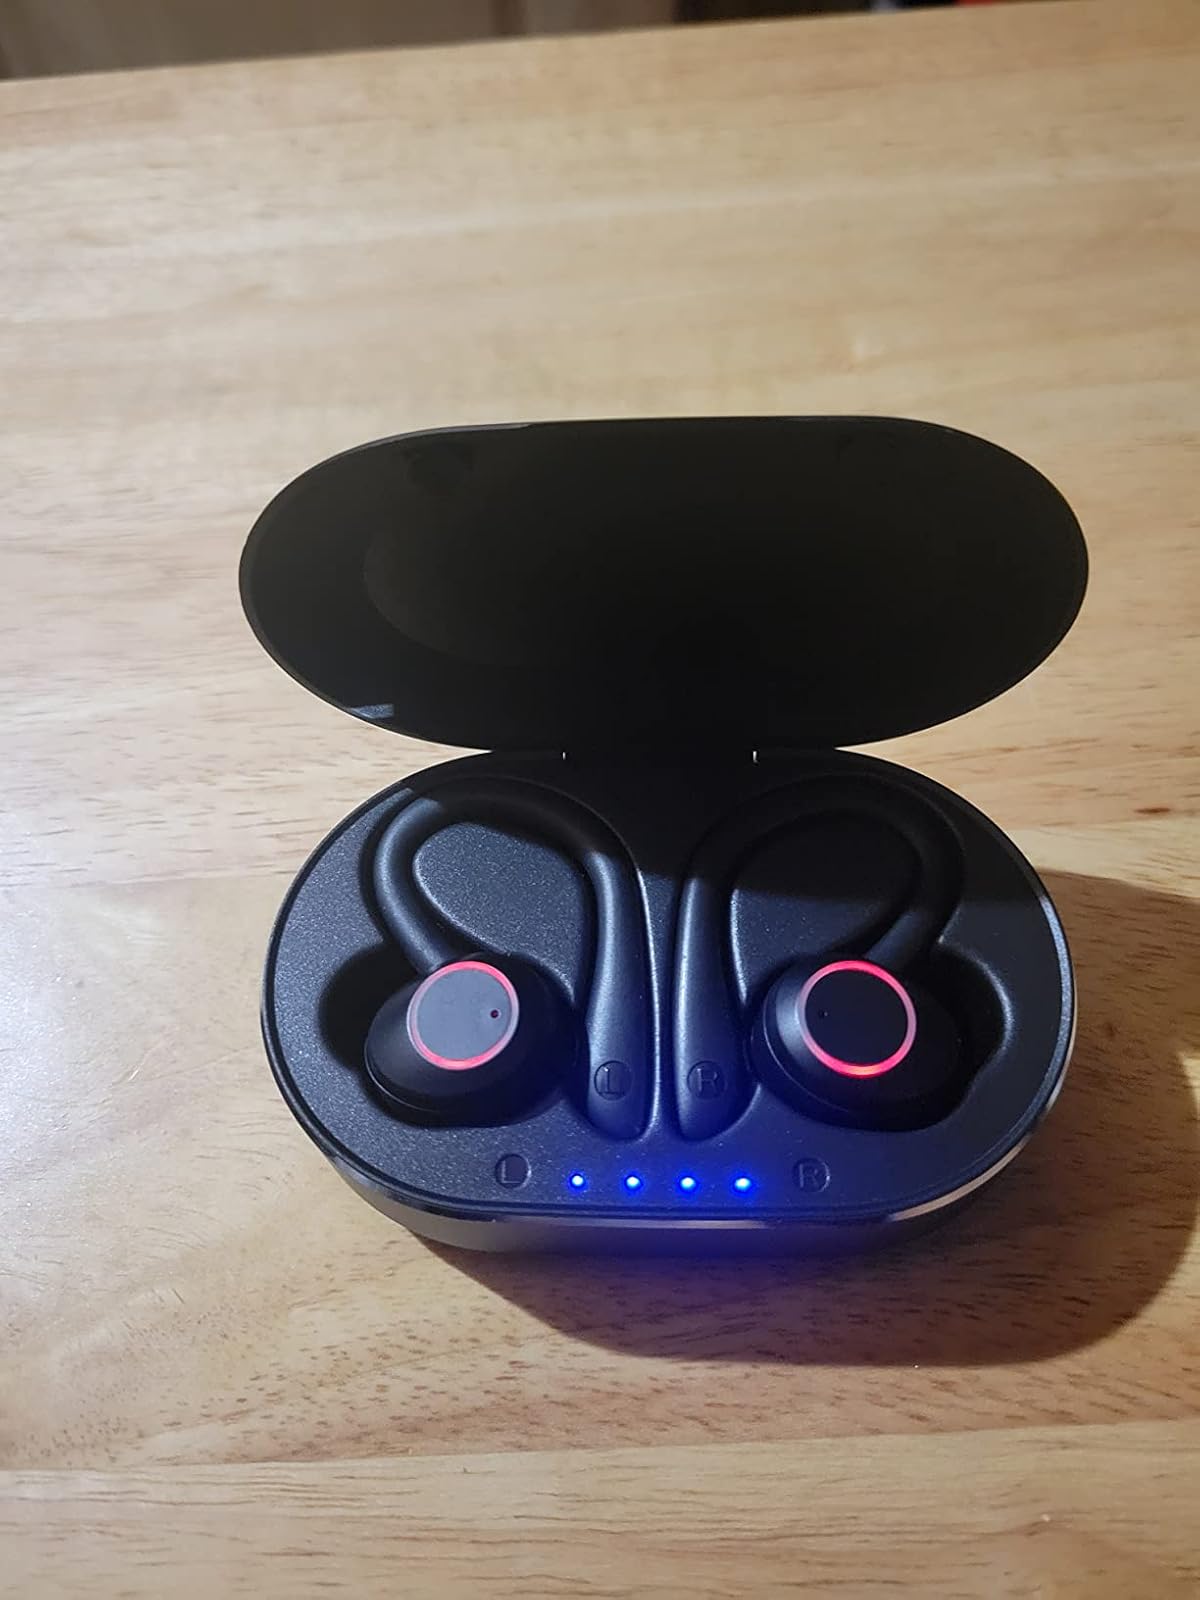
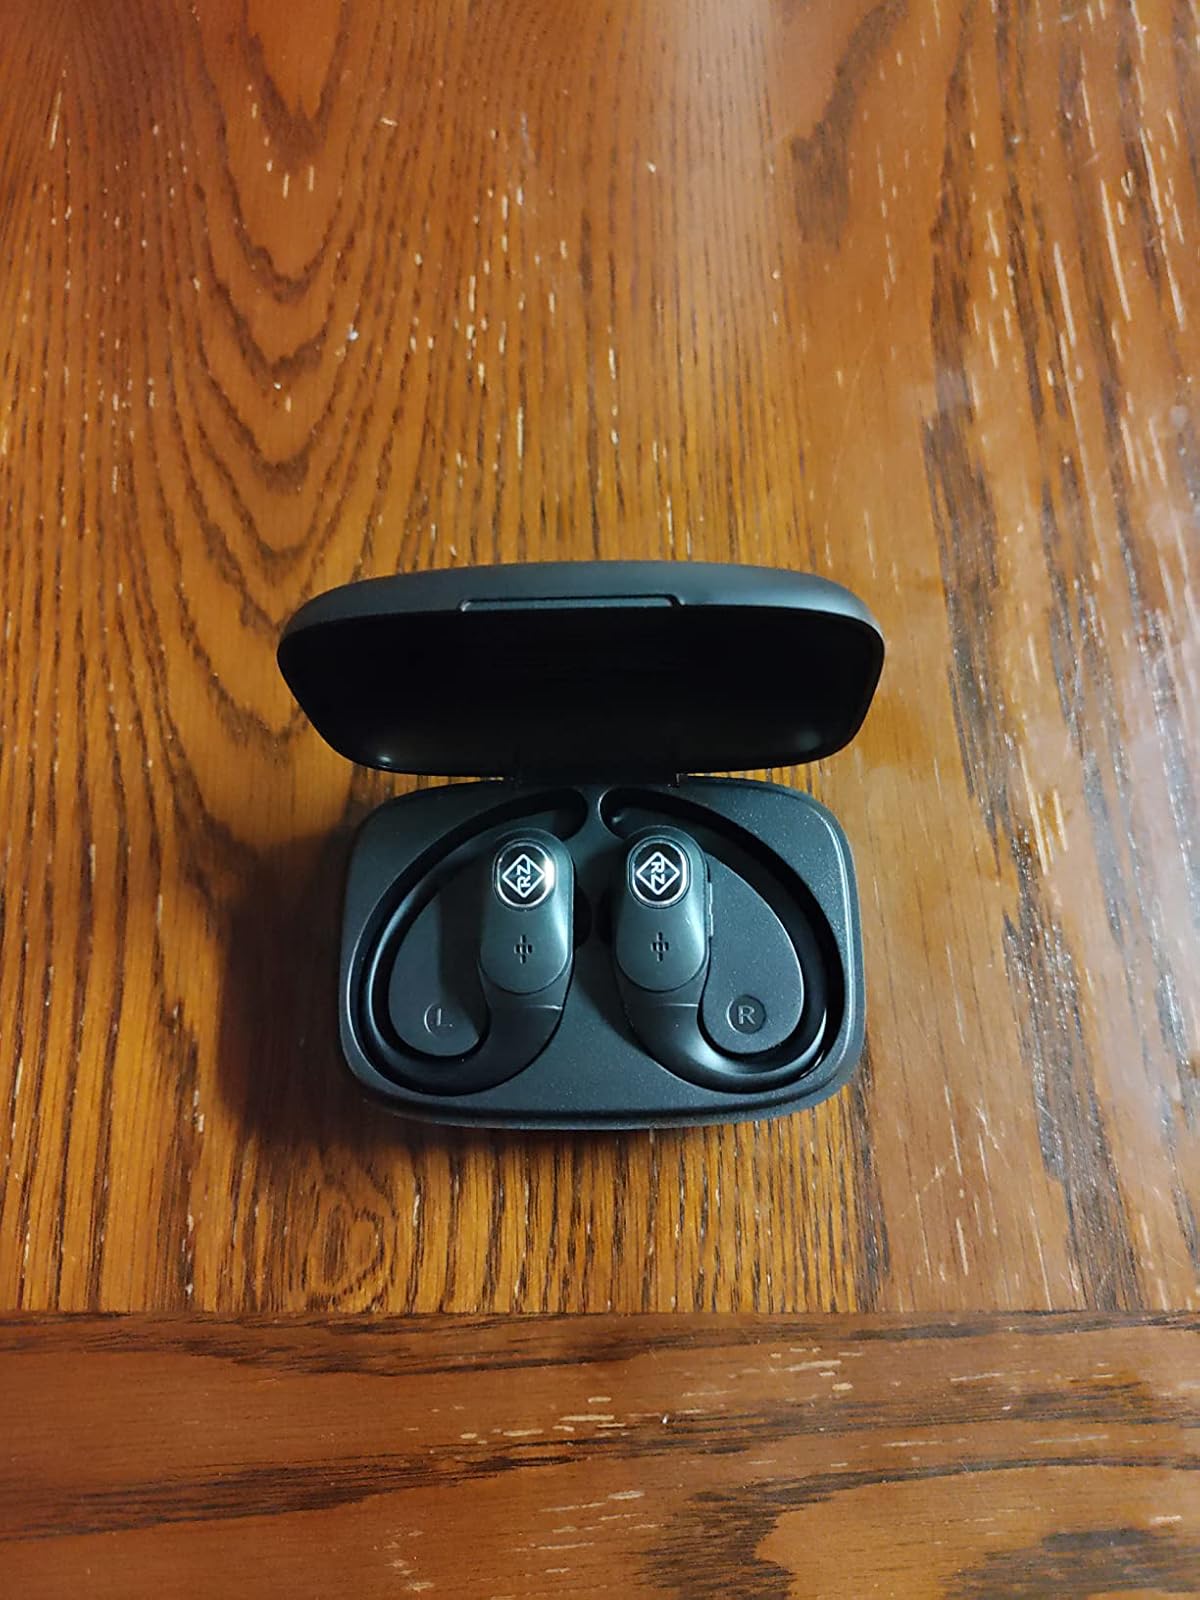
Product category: earbuds
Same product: no